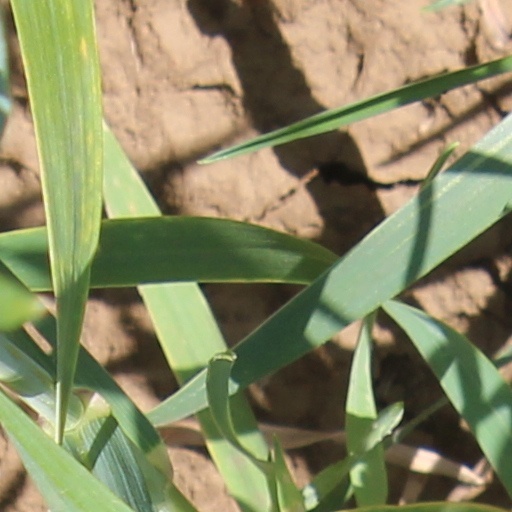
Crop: wheat